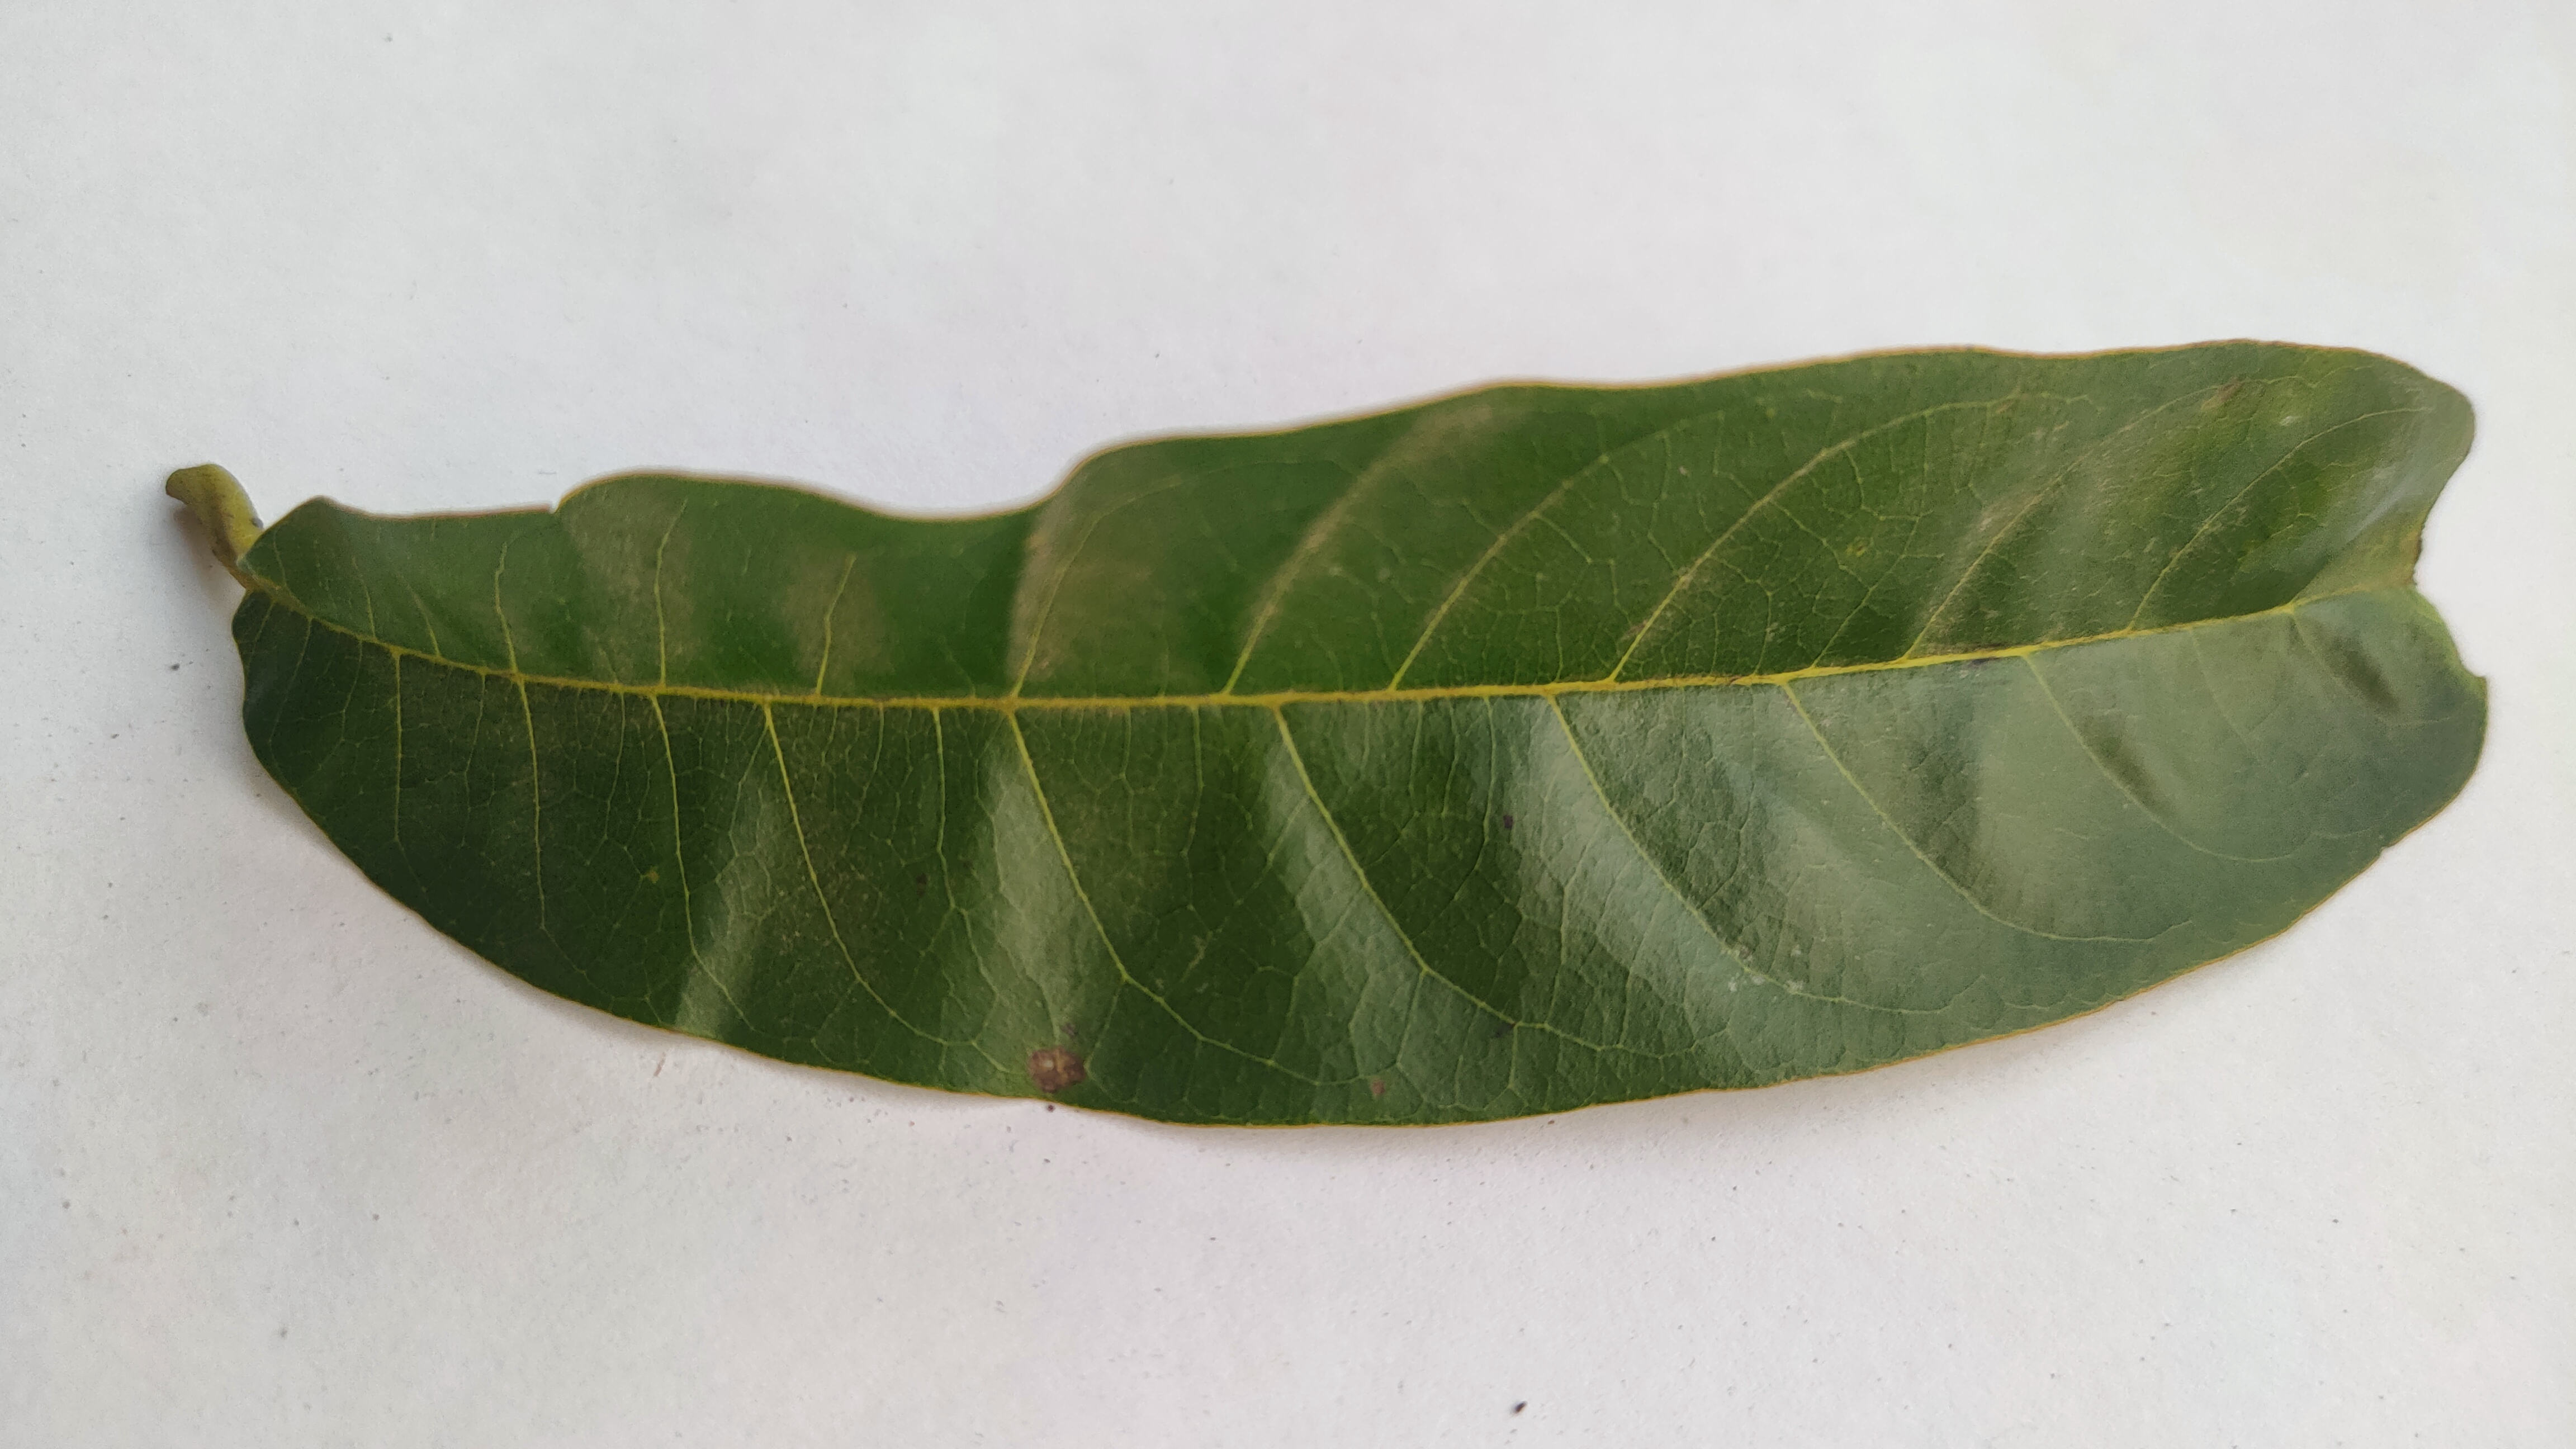
Leaf variety: Custard Apple